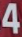
Number: 4